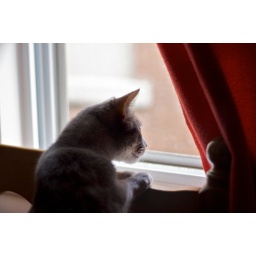
Walked into my room and Bink was peeking out the window at some pigeons on the building beside us.